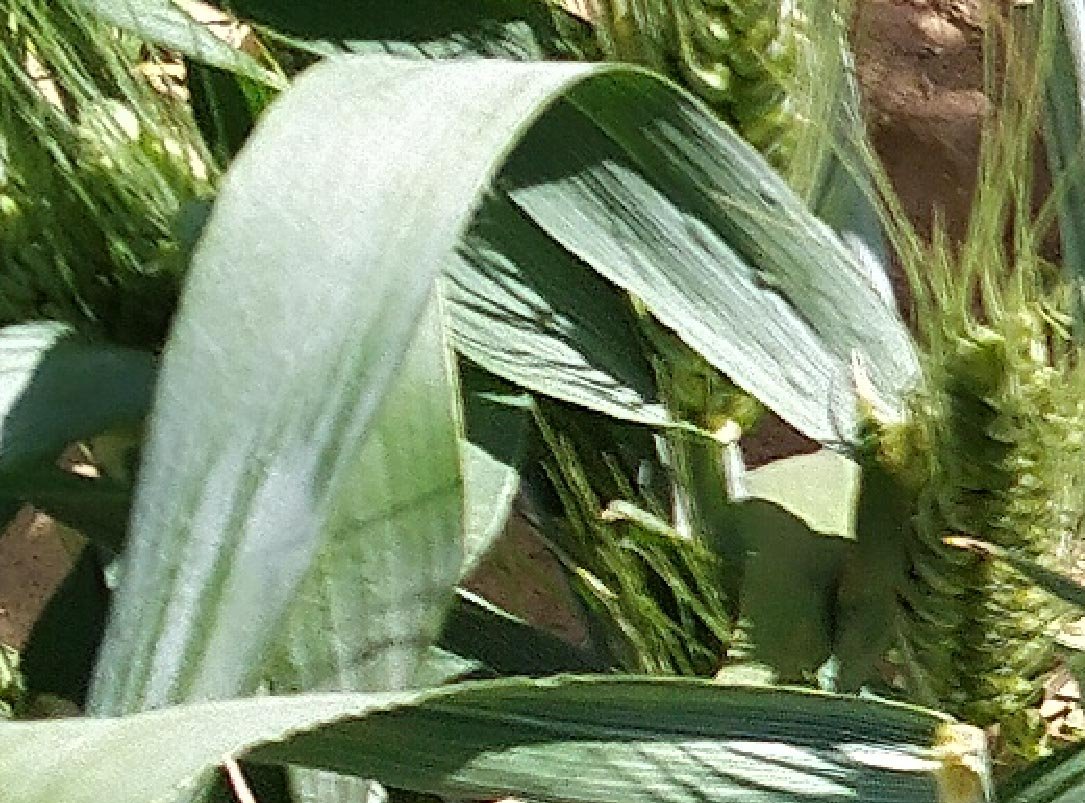
Label: Wheat___Healthy